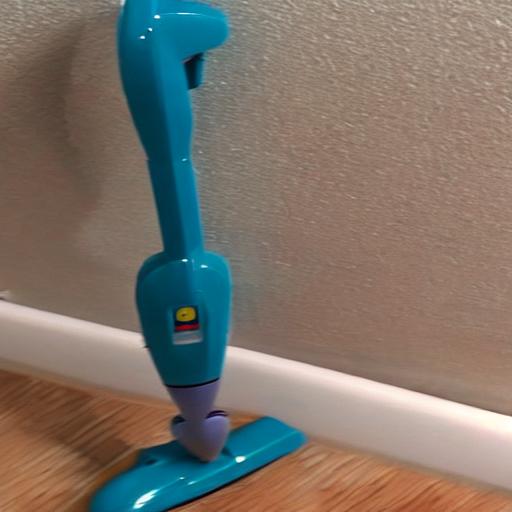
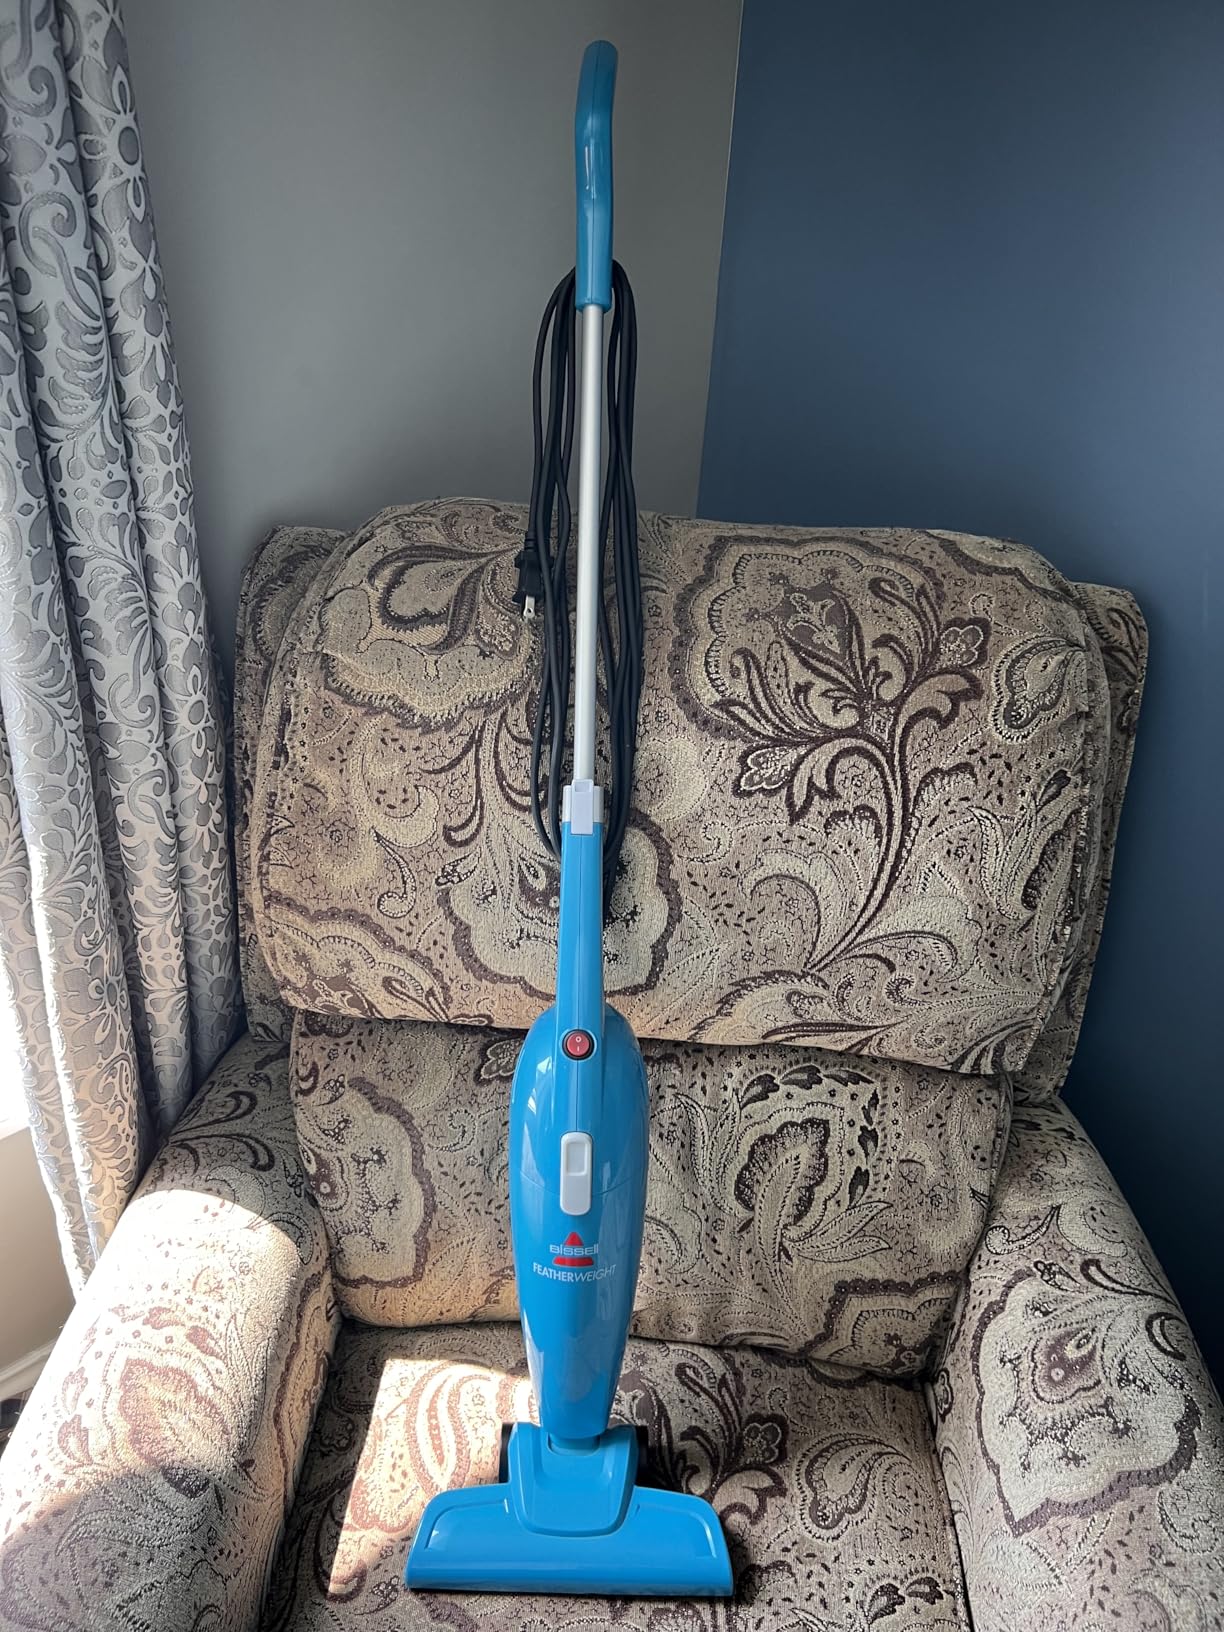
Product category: items_vacuum
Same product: no